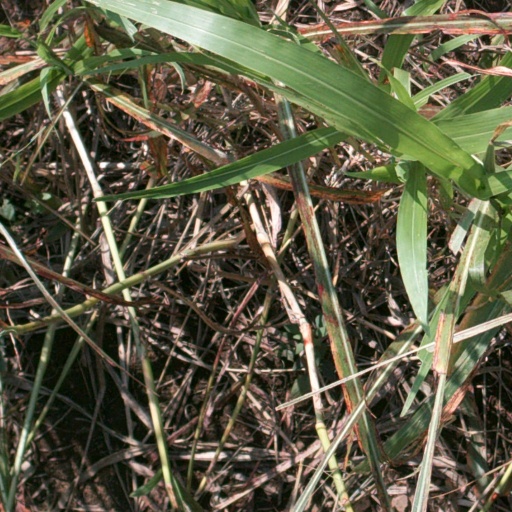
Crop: sorghum